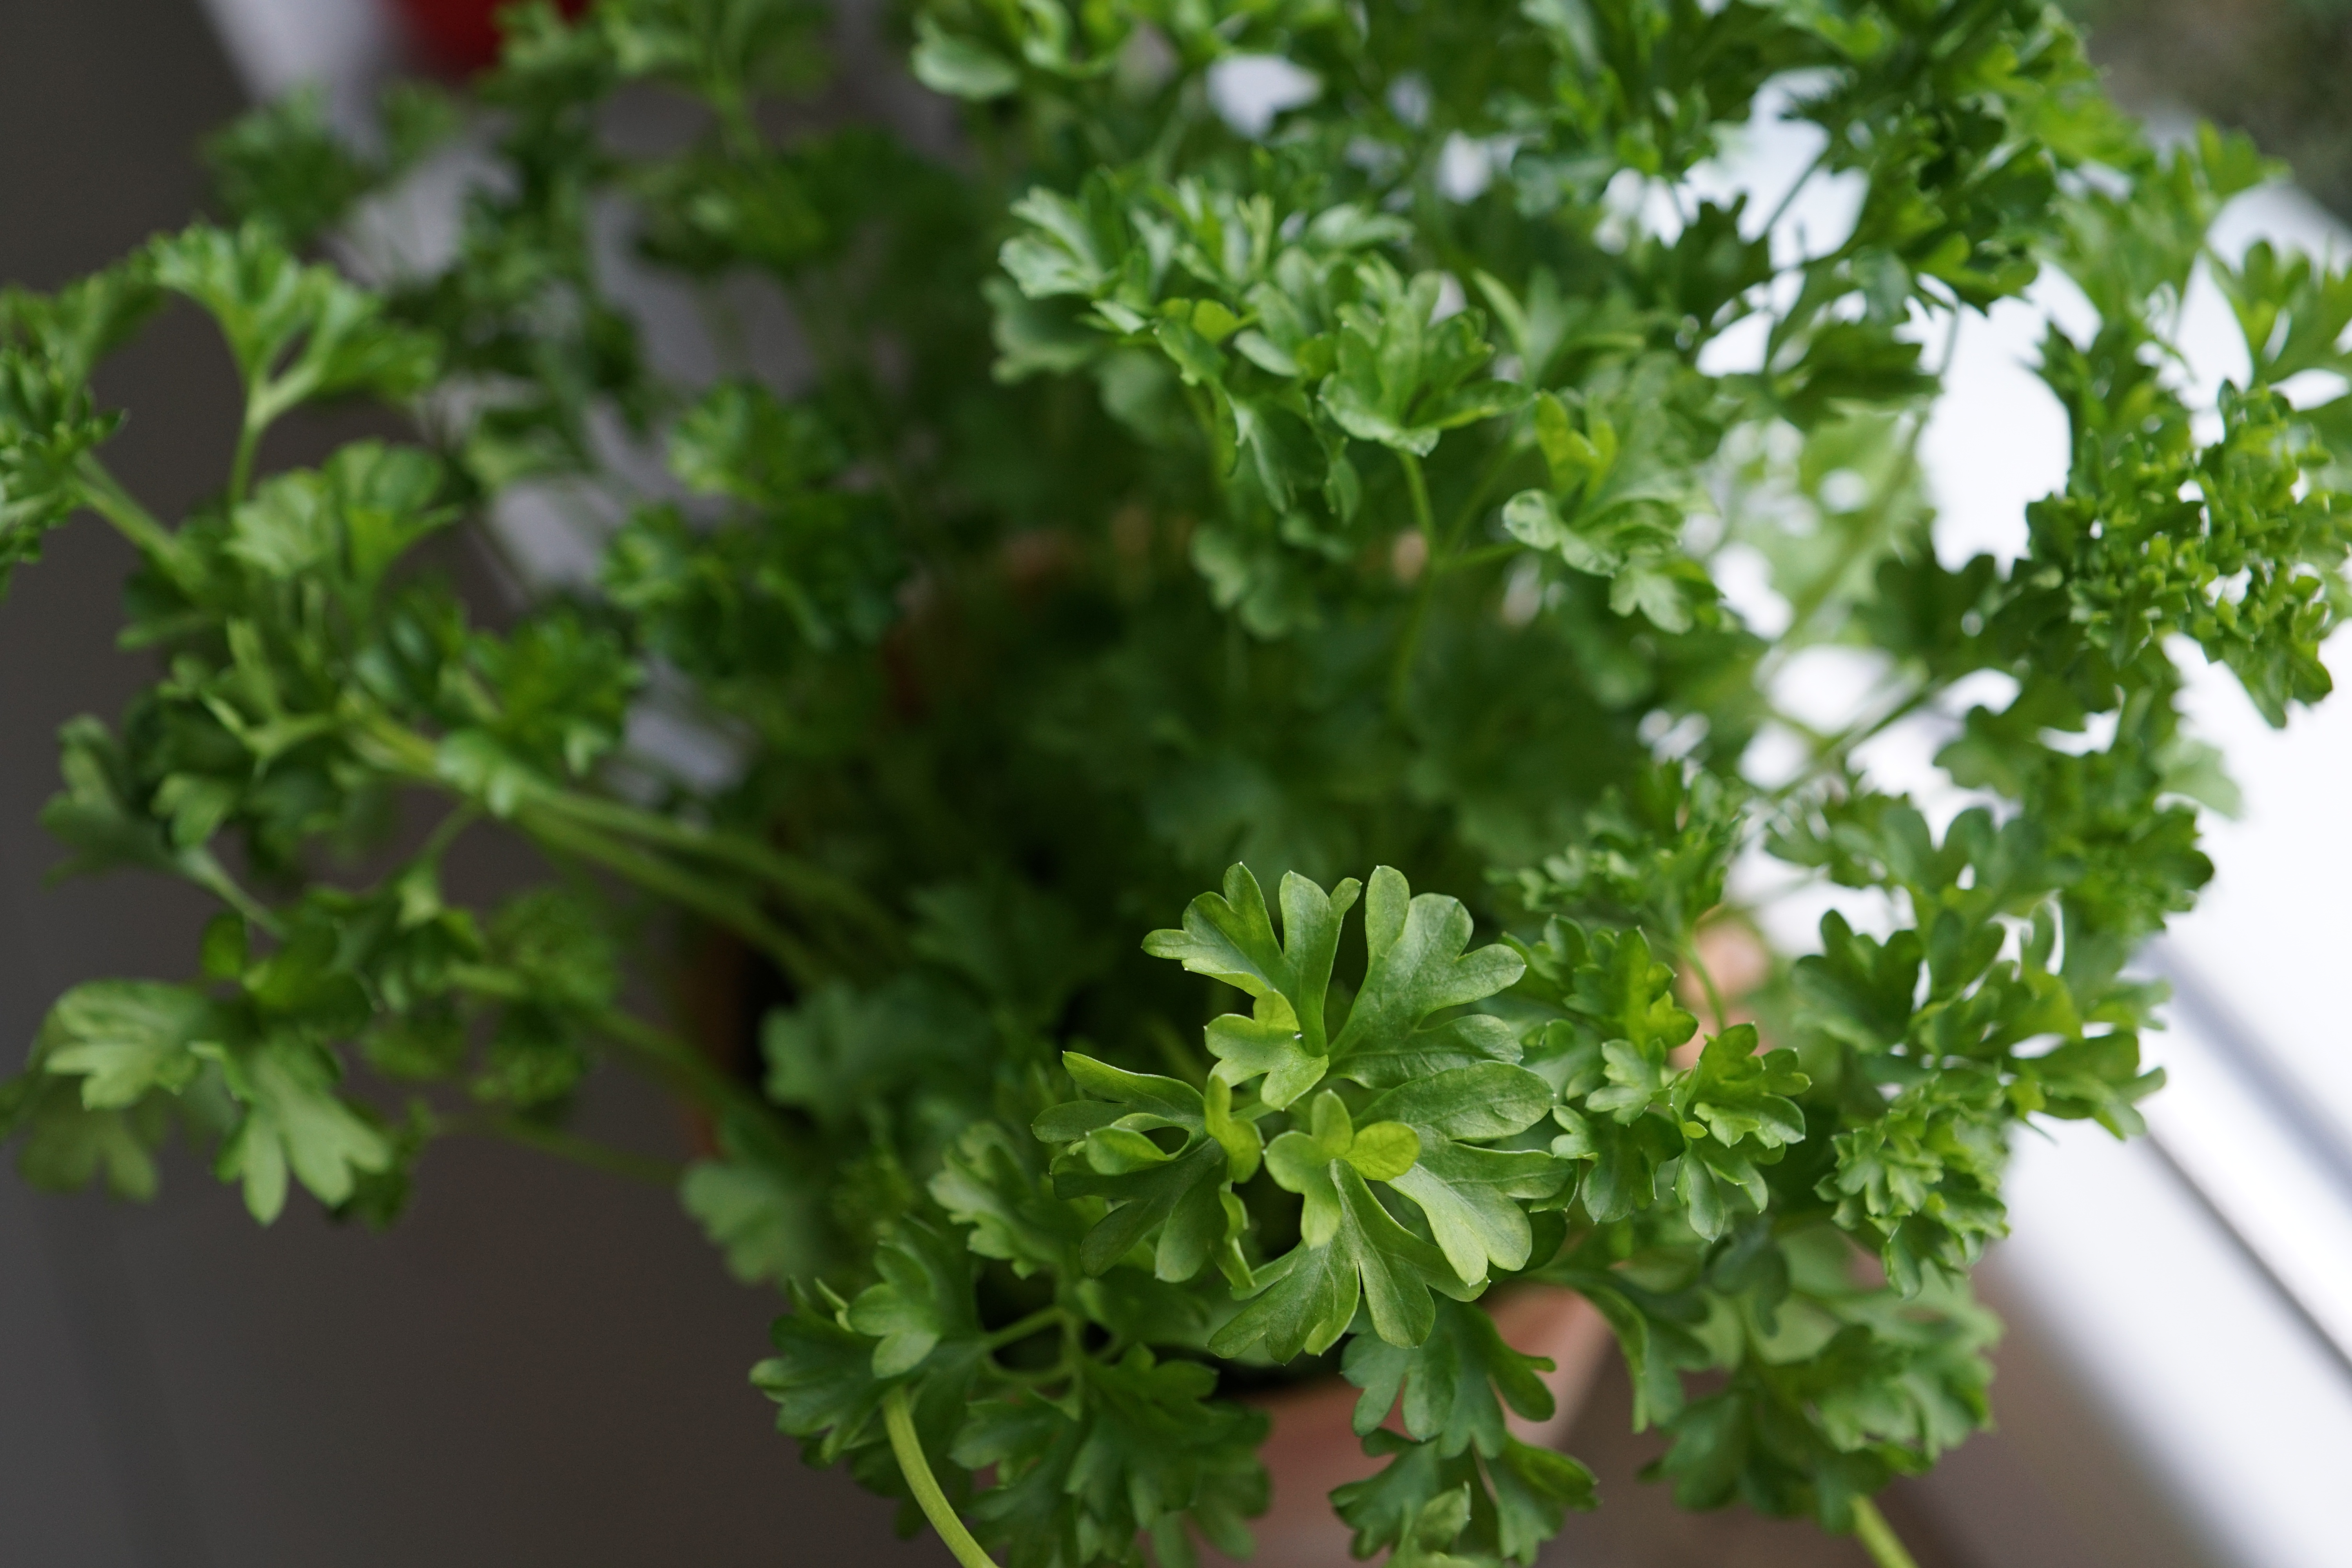
plant, flower, food, spice, herb, produce, vegetable, kitchen, coriander, herbs, parsley, anthriscus, chervil, flowering plant, land plant, apiales, leaf vegetable, rapini, parsley family, fines herbes